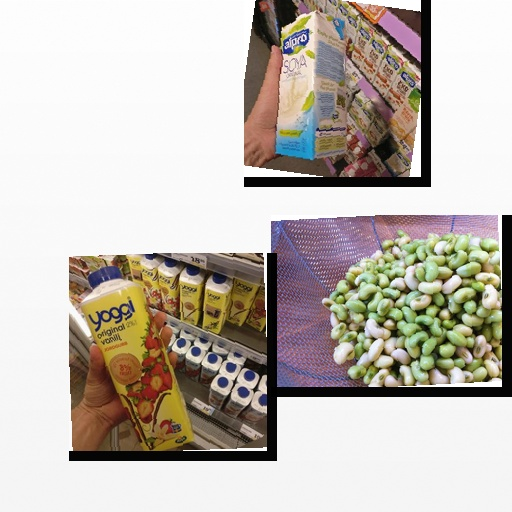
Food items: peas, soy_milk, strawberry_yogurt